Church of the Trinity and San Giovanni

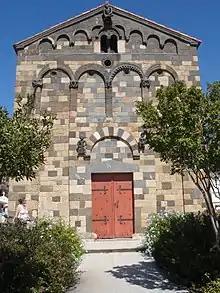
The church's façade

The Church of the Trinity and San Giovanni ( or , "Church of the Holy Trinity of Aregno") is a Roman Catholic church in Aregno, Corsica. It is a Romanesque and Pisan-style building and is about higher than the rest of the commune. The church is dedicated to the Holy Trinity and to John the Apostle.